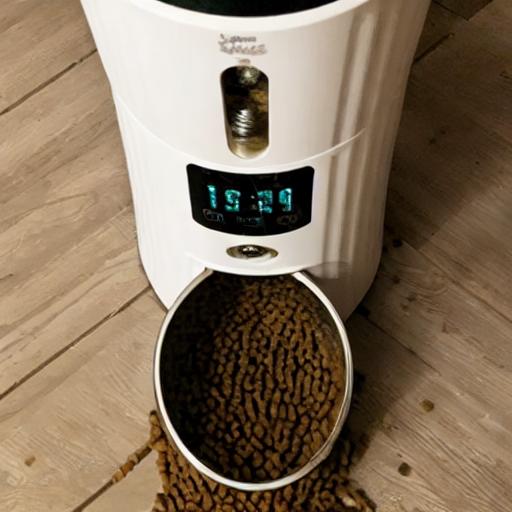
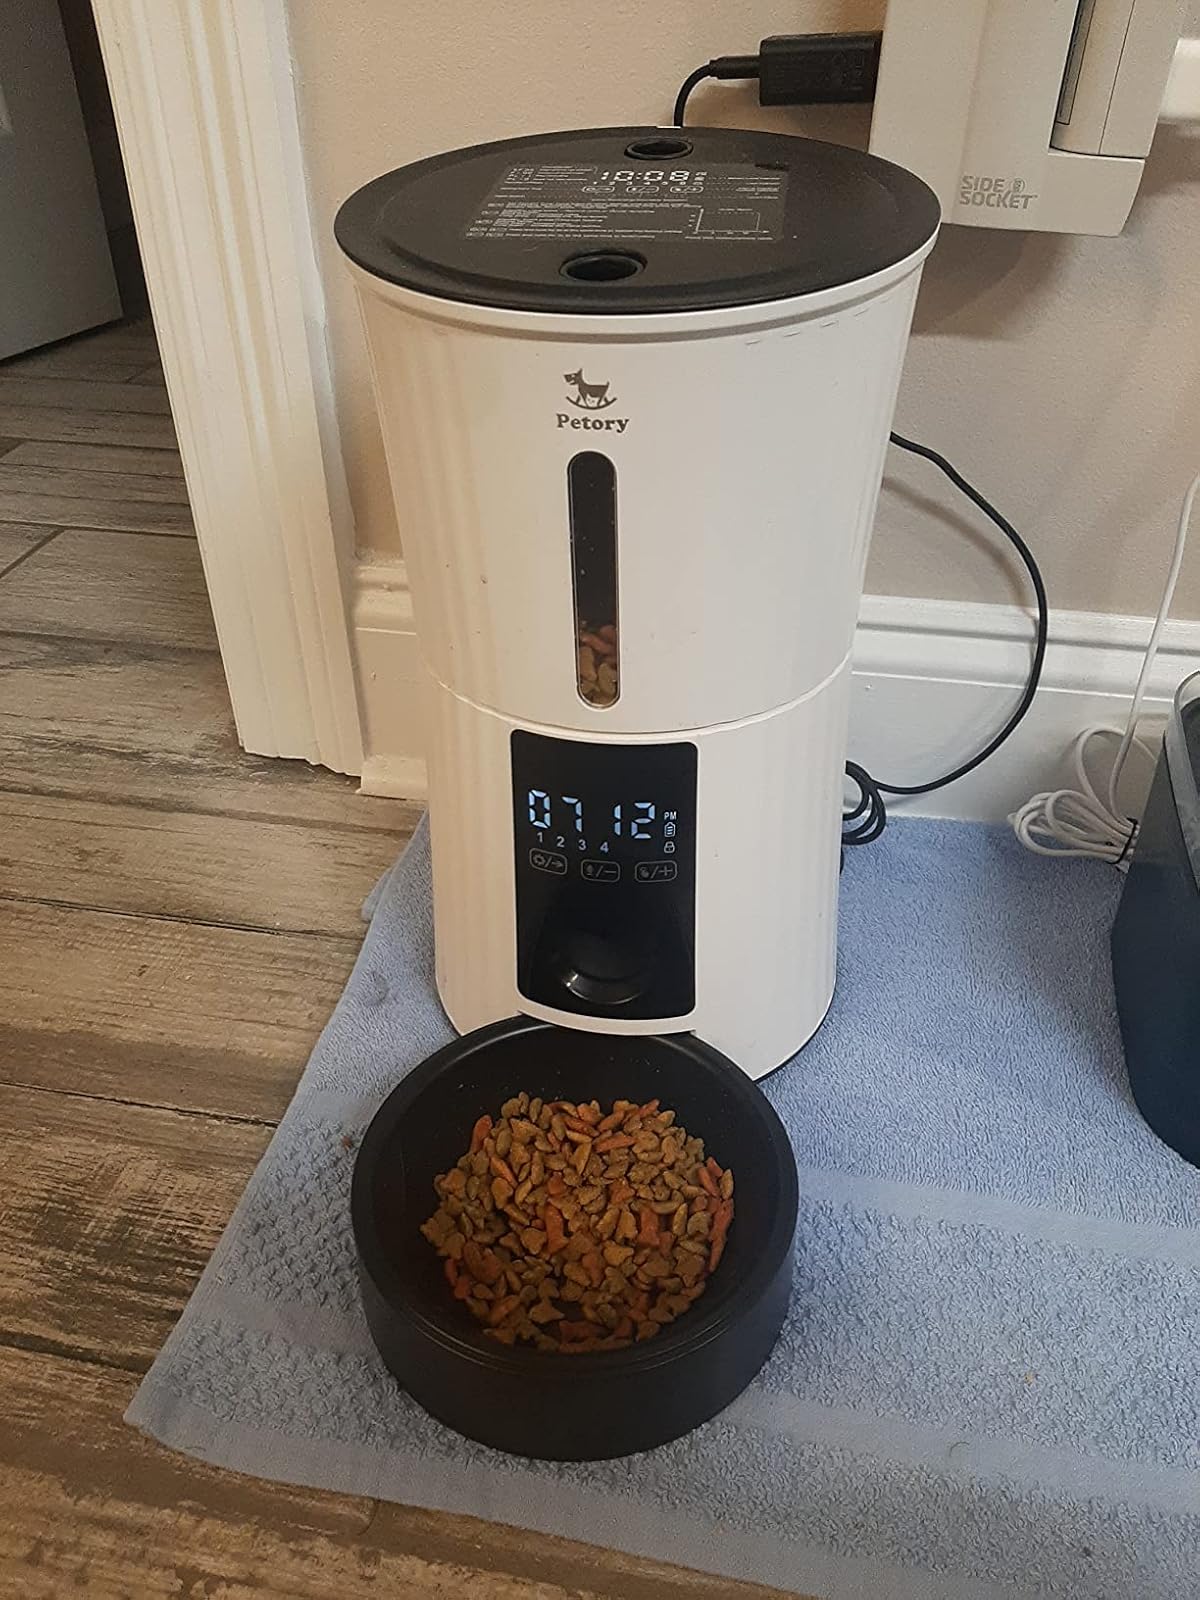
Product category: items_feeder
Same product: no